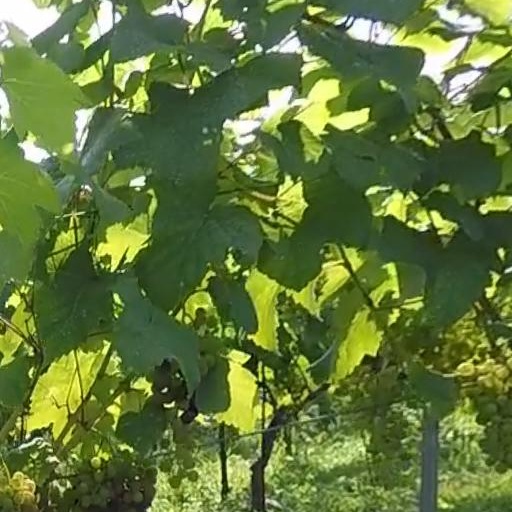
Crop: grape